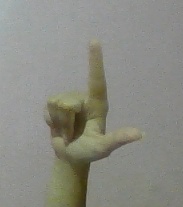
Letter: laam